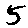
Label: 5